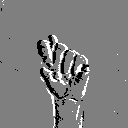
ASL letter: t